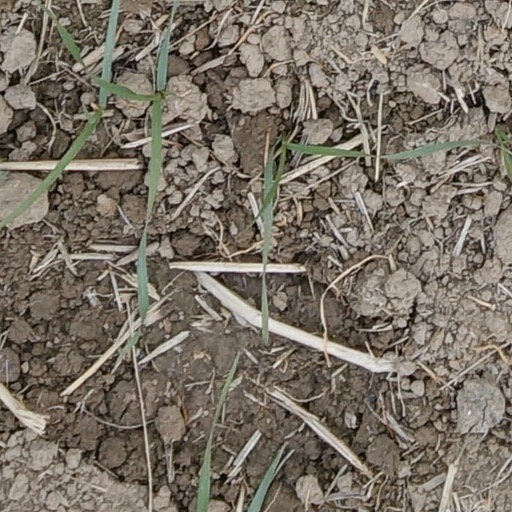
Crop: wheat